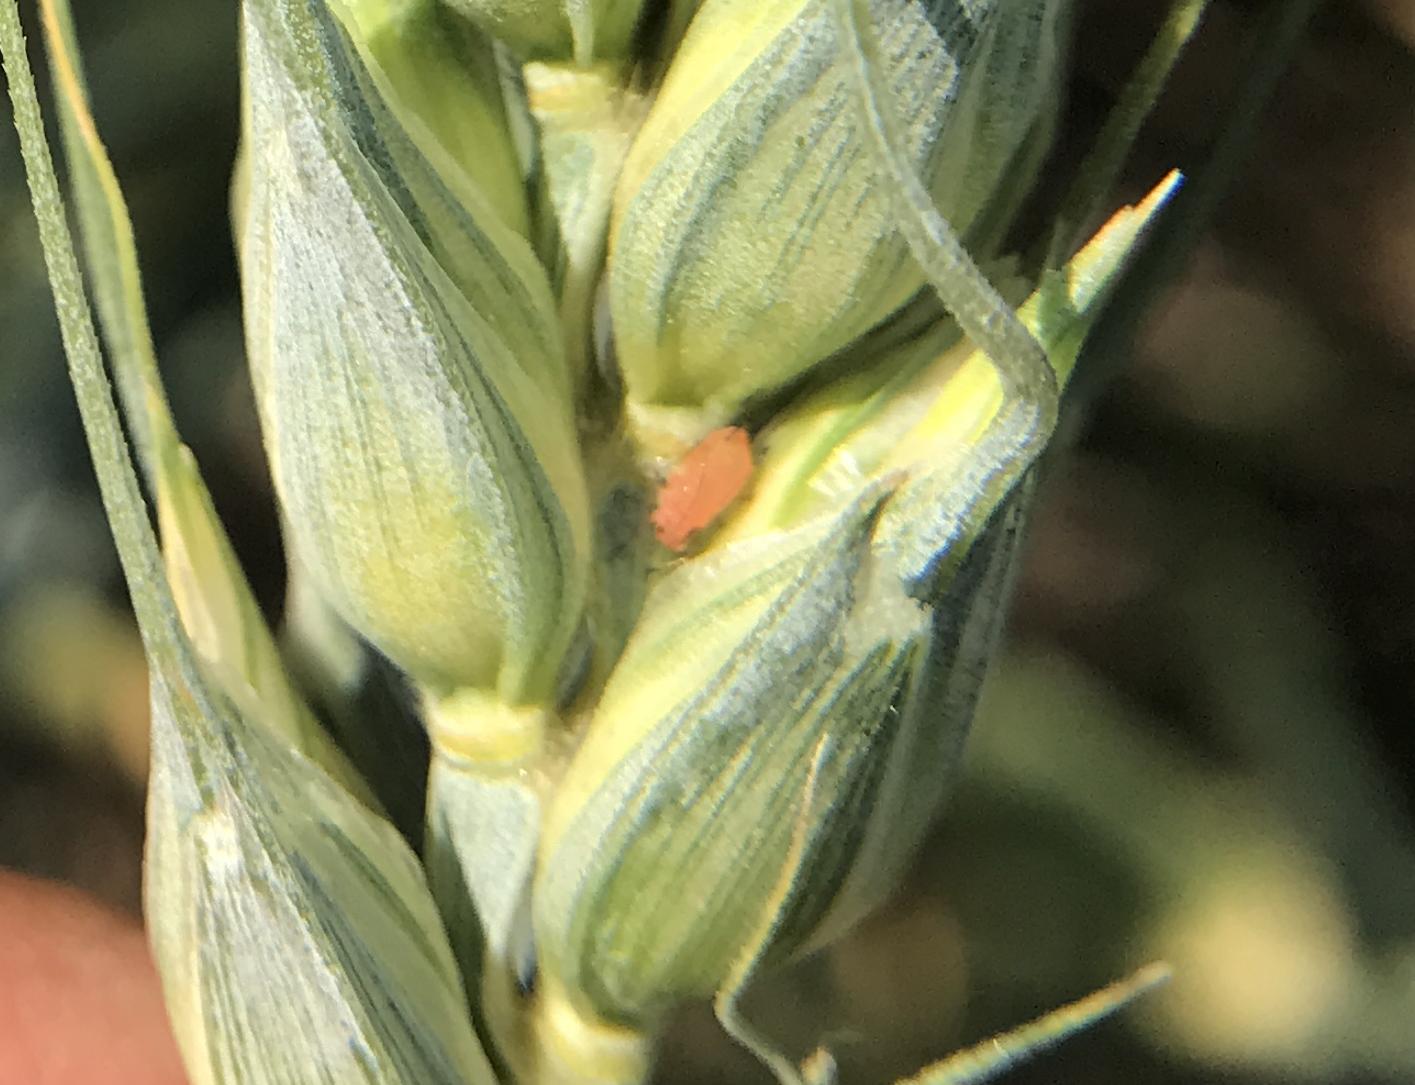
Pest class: english_grain_aphid